Anne Liburd

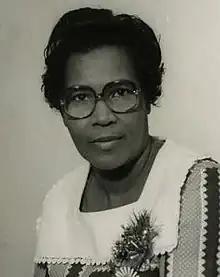

Anne Liburd (12 December 1920 – 13 September 2007) also known as Ann Liburd was a Kittitian women’s rights activist and community organizer. She served as president of the National Council of Women in St. Kitts and was the first and then three-time president of the Caribbean Women’s Association. She headed several programs to develop women's entrepreneurial skills and then served as the first president of the Federation of Labour Women, a political affiliation of the Saint Kitts and Nevis Labour Party to help women gain leadership and communication skills.